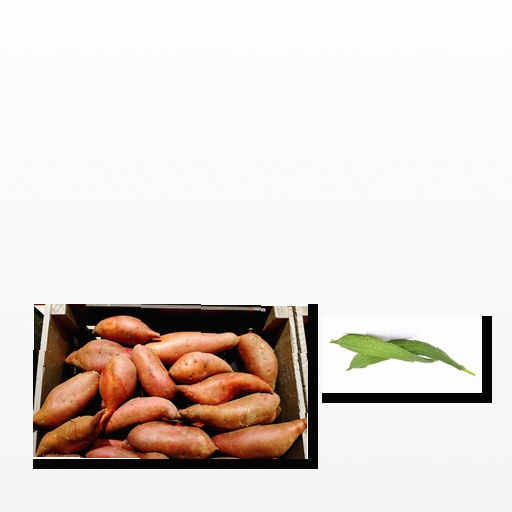
Food items: sweet_potato, ridge_gourd